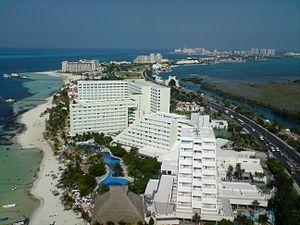
Cancún est une ville mexicaine située dans l'État du Quintana Roo, au nord-est de la Péninsule du Yucatán. Ayant connu une transformation remarquable en seulement quelques années, Cancún est désormais une ville célèbre mondialement pour son activité touristique très importante. D'après le recensement de 2015, elle compte 743 626 habitants, pour une superficie de 1978,75 km².
La station intégrée est une station touristique où les touristes peuvent trouver tout ce qui leur est nécessaire. Le principe est qu'il n'y a pas besoin de voiture et que tous les services nécessaires sont à leur disposition à proximité de l'endroit où ils sont logés. En général la plus grande partie de l'économie de la station dépend directement ou indirectement du tourisme, et l’activité y est plutôt saisonnière.